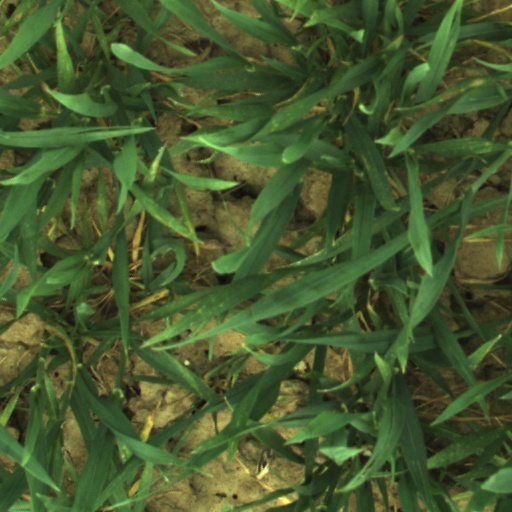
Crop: wheat